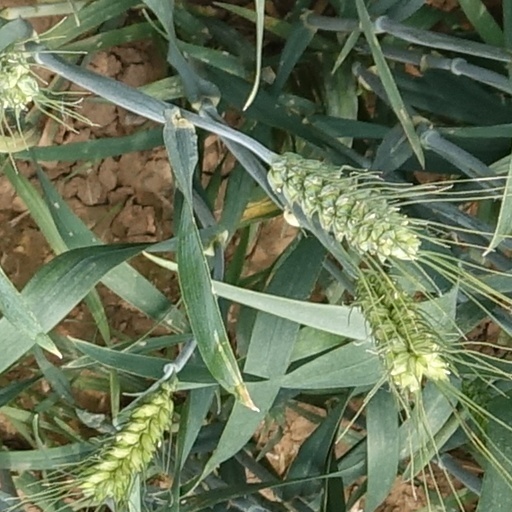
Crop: wheat